Curac

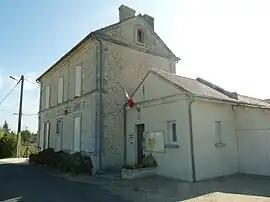
The town hall in Curac

Curac is a commune in the Charente department in southwestern France.